Saint Petersburg Police

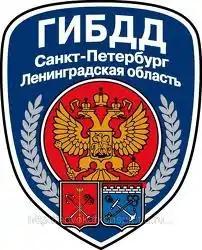
Saint Petersburg's Traffic Police badge

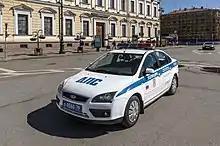
Saint Petersburg Police Ford Focus patrol car near Saint Isaac's Cathedral.

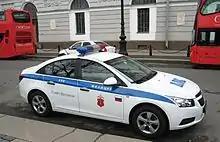
Saint Petersburg Police Chevrolet Cruze, April 2011

The Commissioner of the Saint Petersburg Police, officially Head of Internal Affairs of Saint Petersburg, is a commissioner with authority as the head of the service, responsible for the day-to-day operation of the department as well as the appointment of deputies and subordinate officers. The Commissioner is a policeman administrator appointed by the appointed by the Governor of Saint Petersburg, confirmed after the approval of the Saint Petersburg Legislative Assembly by recommendation of the President of Russia, and serves indefinitely at the Governor's will. The position is sometimes mistaken as the Chief of Police, which is separate from the Saint Petersburg Police and the holder of which serves as the Deputy to the Head of Internal Affairs.